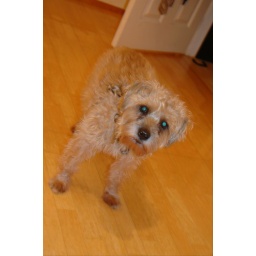
Parker running errands around the house